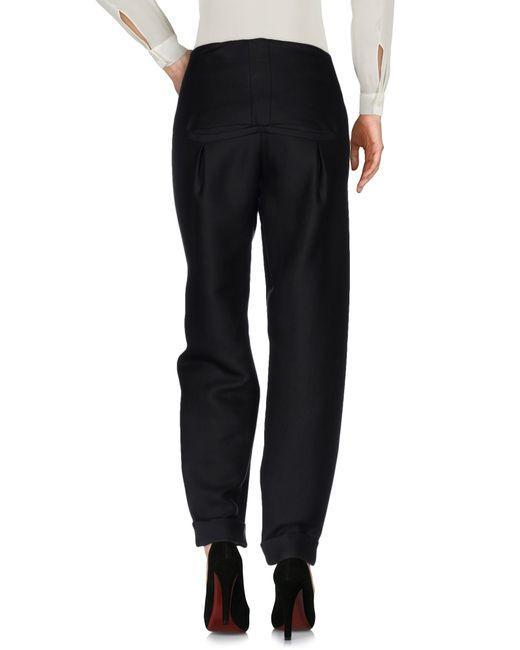
schwarze, lockere, formelle Hose, weicher Stoff